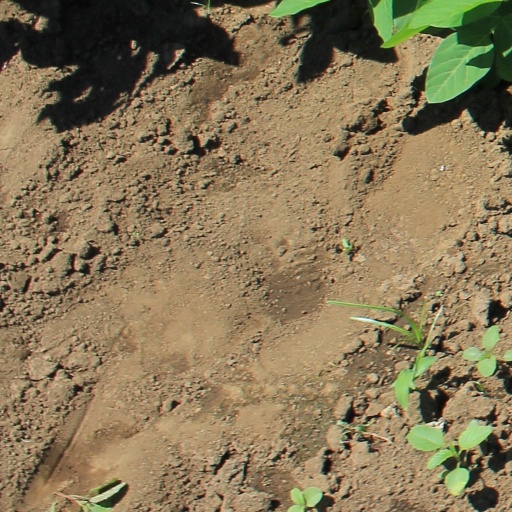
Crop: soybean